John West Foods

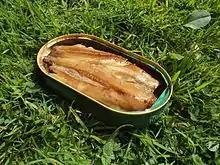
John West canned fish

John West states that their salmon, mackerel and sardine products are certified to the Marine Stewardship Council's (MSC) standard for a well-managed and sustainable fishery, and that every can in these ranges carries the Marine Stewardship Council logo.